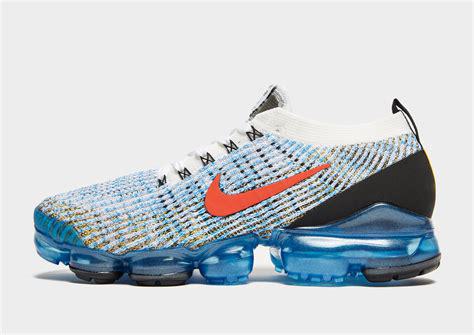
Brand: Nike
Model: Air Vapormax Flyknit 3